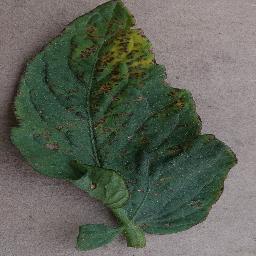
Label: Tomato___Bacterial_spot